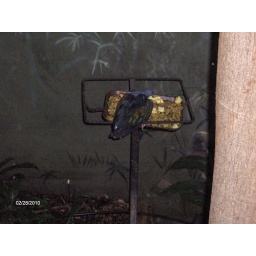
Birds this close in the tropical bird house